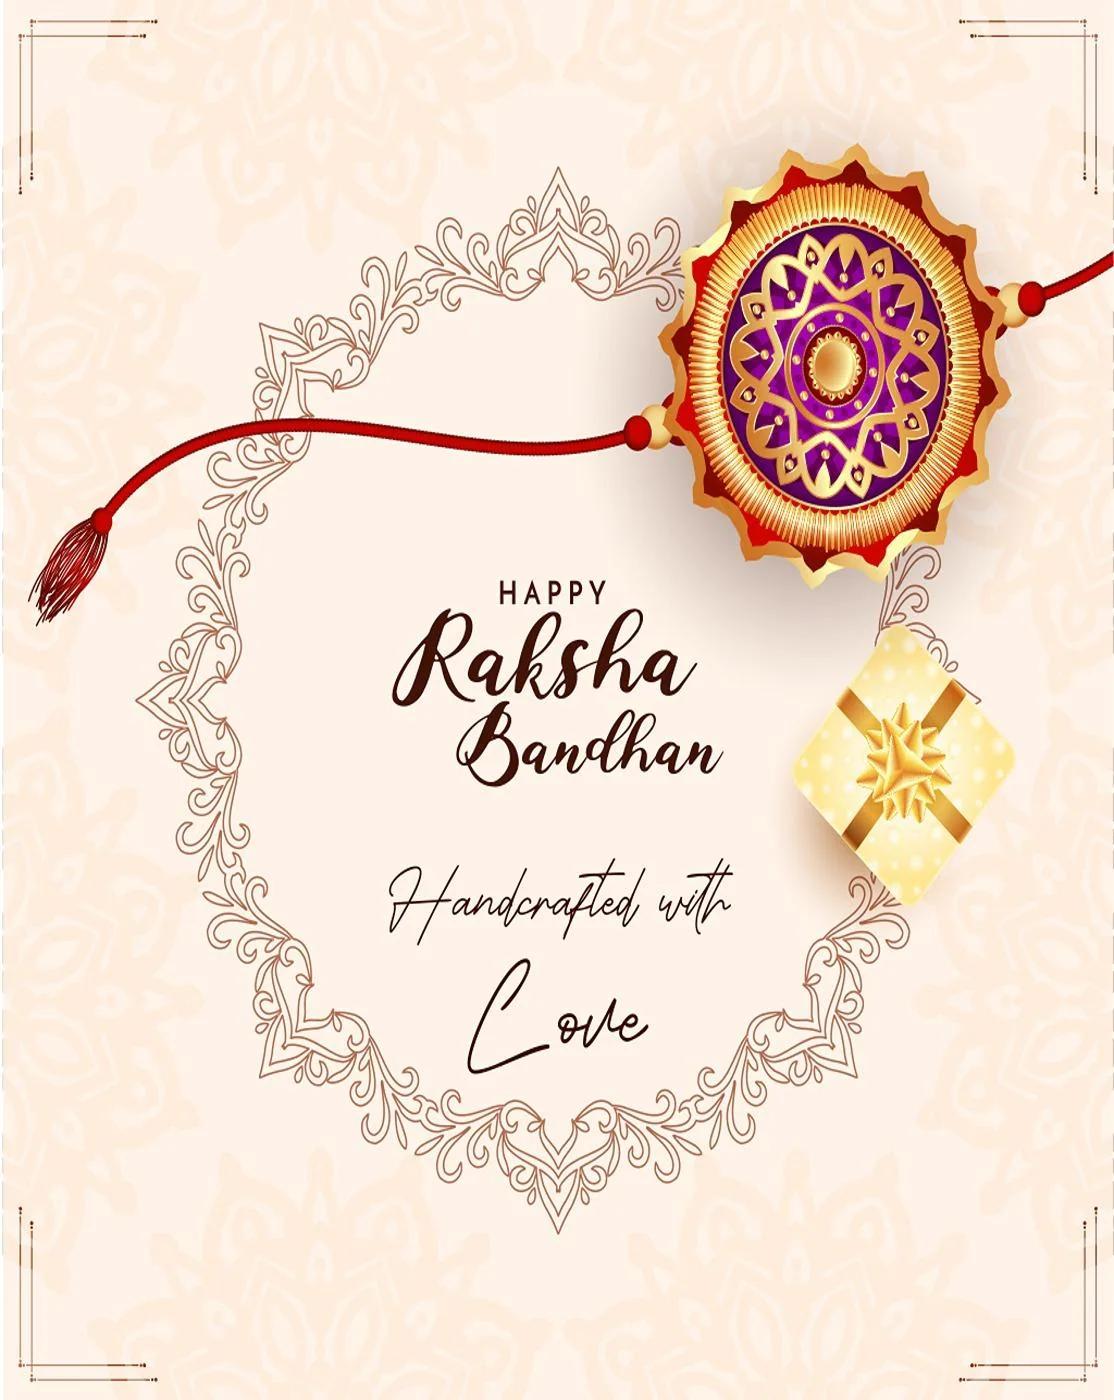
GLAMAA Floral Gold Plated Kundan and Pearl Rakhi Combo (Set of 3) with Roli Chawal and Raksha Bracelet Designer Rakhi for Men
Type: Rakhis
Brand: GLAMAA
Price: Rs. 249
 Rakhi Traditional Rakshabandhan Gift to Brothers from Beloved Sisters Rakshabandhan or Rakhi is a festival celebrating and honoring sibling love. It is love at its purest & deepest point. It is portrayed as the sister reminding the brother of the undying bond between—GLAMAA Festival Rakhi with Roli Chawal and Raksha Bandhan Card. Rakhi is the festival of expressing the feelings of love. Thus what can be better than expressing it to your loving brother by bringing a designer rakhi for him this year. In our range of designer rakhi, there is a vast choice for selecting the best one for your brother. The choice is in terms of designs, patterns, materials used and colors. So now depending on your suitability, you can choose the best designer rakhi gift to impress your brother. In fact, designer rakhis would be the one that your brother would also love to wear long after the celebration day of rakhi. A touch of modernity into the traditional and sacred thread of rakhi. The rakhi thread is introduced for the celebration of the festival of rakhi that is also known as ‘Raksha Bandhan’. Roli Chawal: The two most important ingredients of rakhi pooja thali is Roli and Chawal. Both are used for applying the auspicious tikka on the brother's forehead while performing the rituals of Raksha Bandhan. A sister has a heart filled with love and she prays strongly for her brother’s welfare and prosperity.
Features: Sacred Thread: Symbolizes protection and love tied by sisters on brothers' wrists.,Sibling Bond: Celebrates the special relationship and mutual affection between brothers and sisters.,Rituals: Include tilak, aarti, and prayers for the well-being and prosperity of brothers.,Gift Exchange: Brothers give gifts to sisters as a token of appreciation and affection.,Community Unity: Extends beyond siblings to include friends and neighbors, fostering harmony.
Included: Rakhi